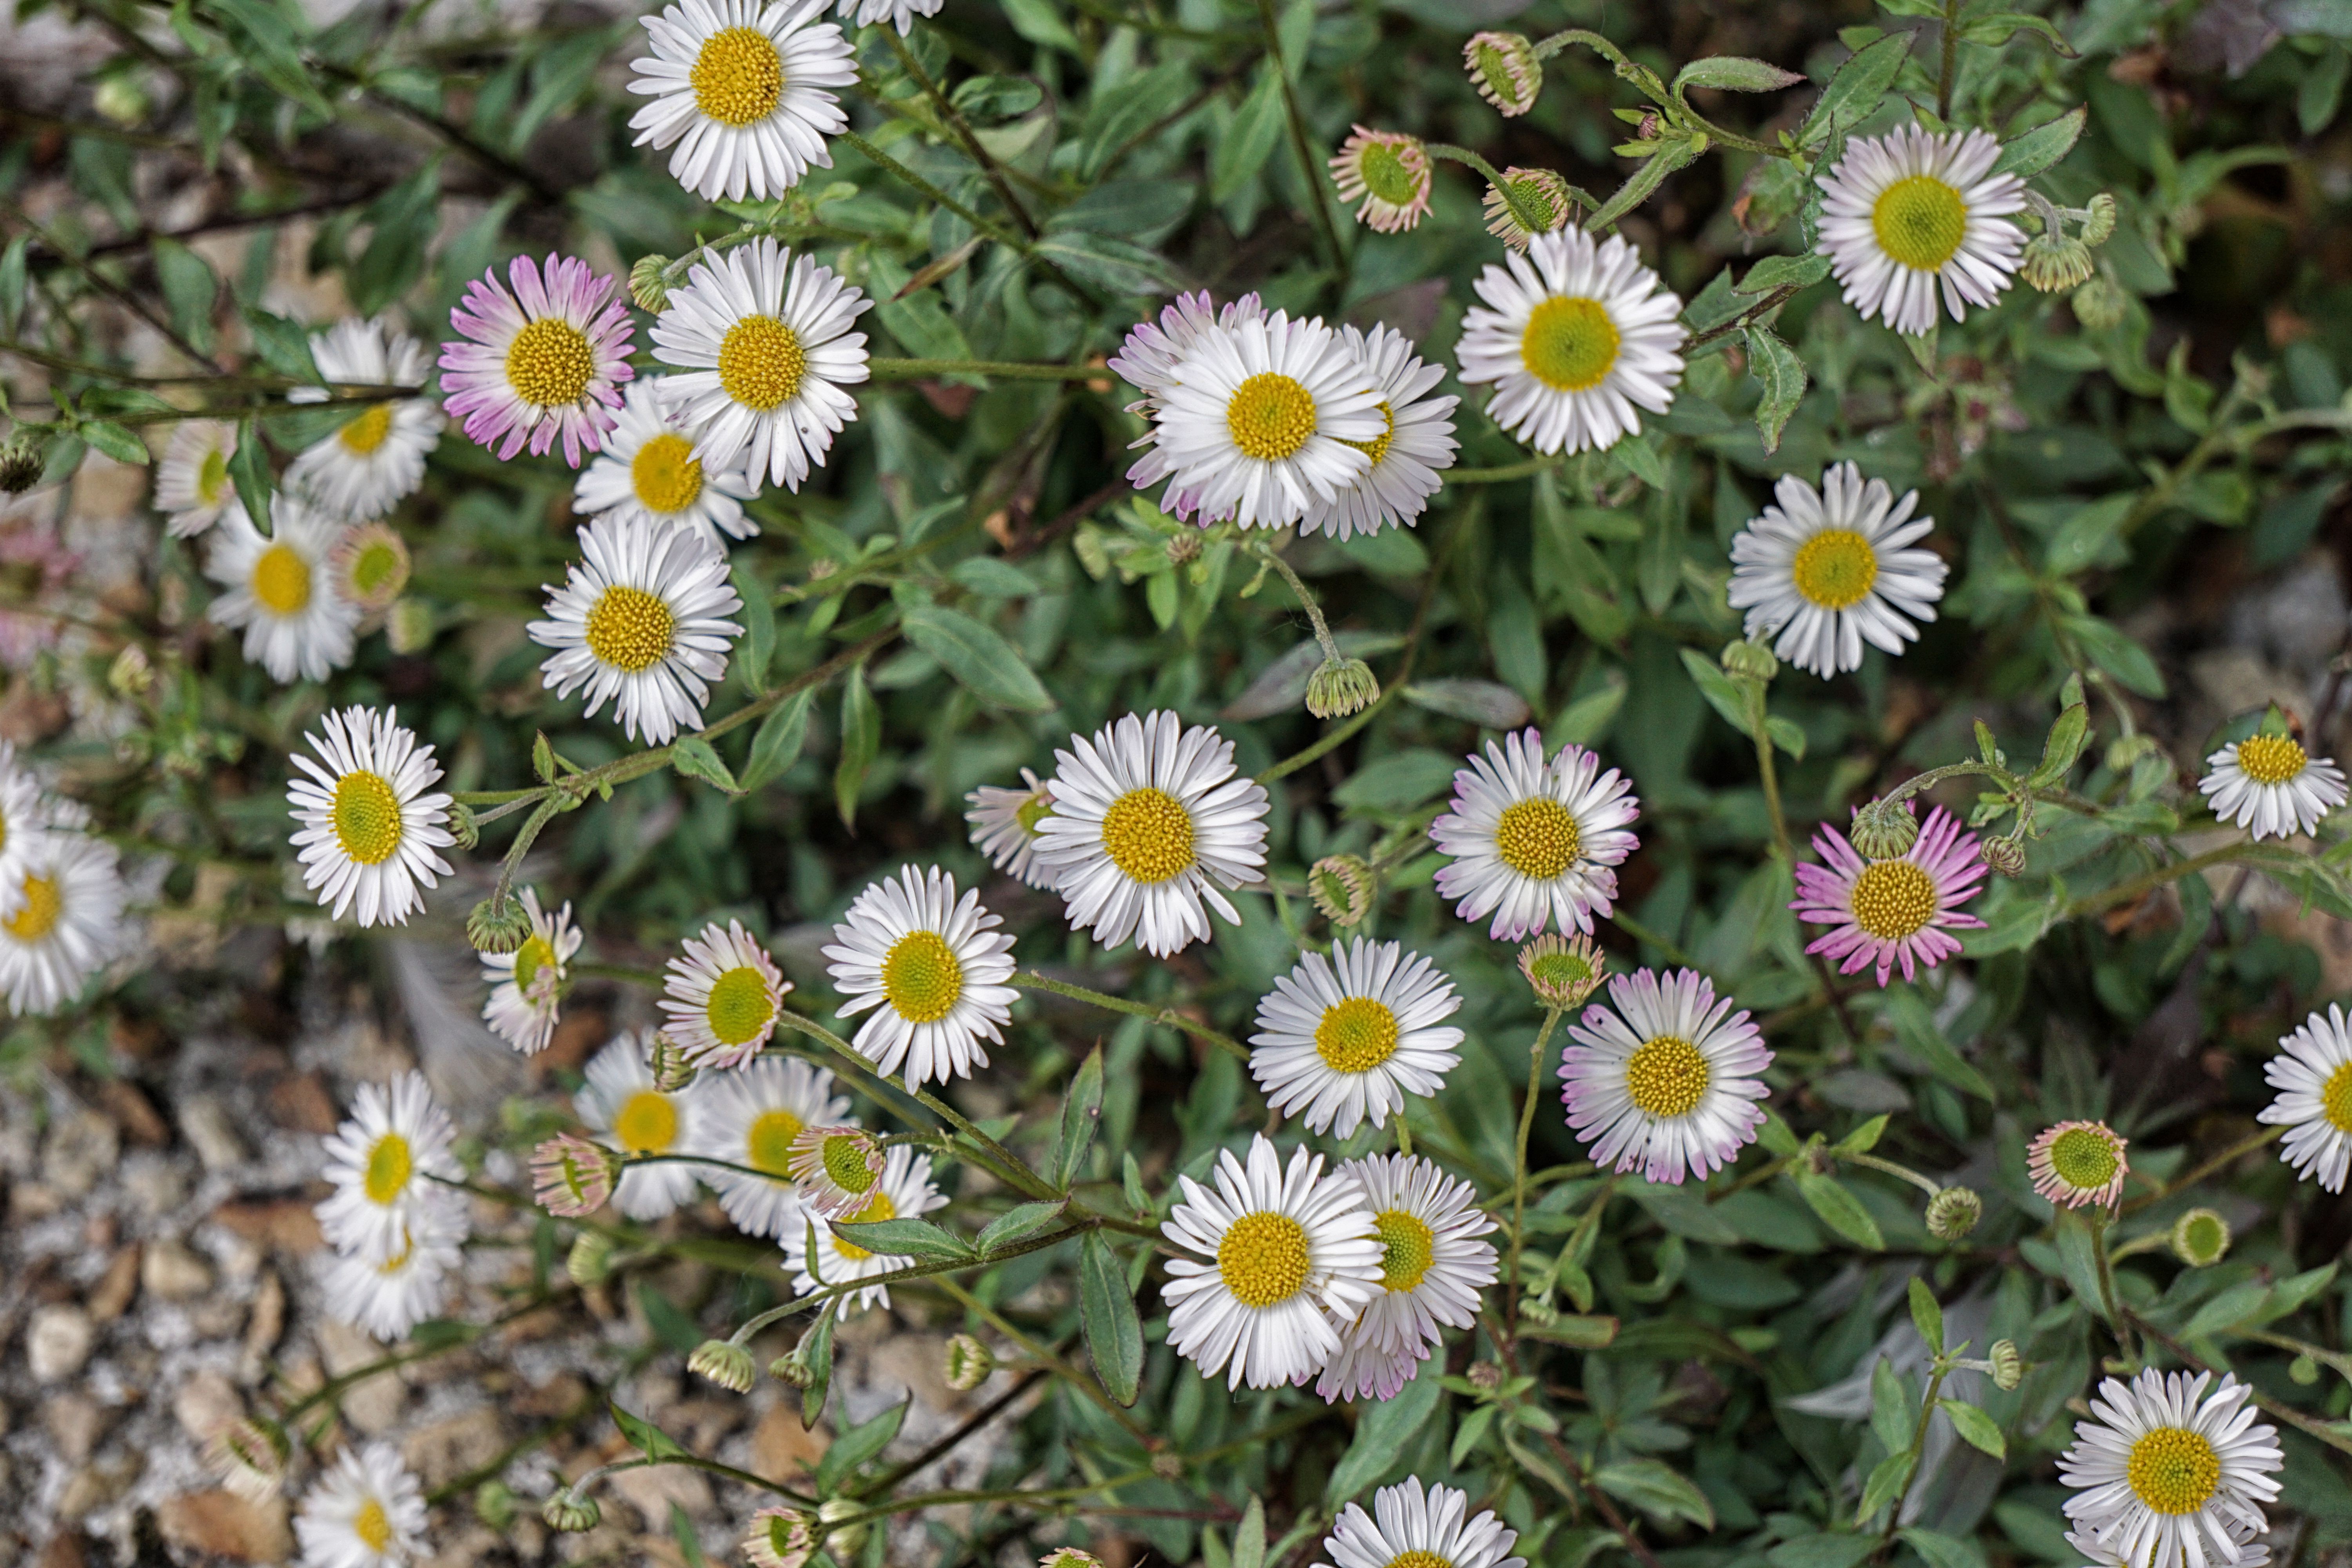
nature, plant, white, field, meadow, flower, daisy, herb, botany, garden, flora, wildflower, flowers, wild flowers, petals, aster, daisies, white flowers, flowering plant, daisy family, oxeye daisy, annual plant, land plant, chamaemelum nobile, marguerite daisy, tanacetum parthenium, chrysanths, ice plant family, dorotheanthus bellidiformis